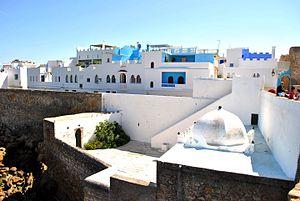
Mausolée en front de mer